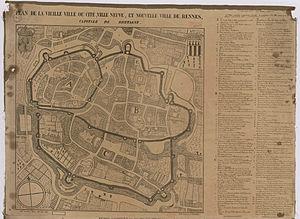
Copie d'un plan d'Hévin fait vers 1663
Pierre Gilles
La place des Lices est une place de Rennes.